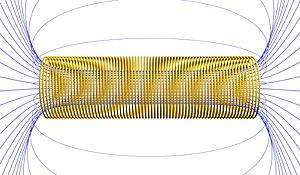
Solénoïde parcouru par un courant éléctrique. Les lignes du champ magnétique sont représentées en bleu.
Un tokamak est un dispositif de confinement magnétique expérimental explorant la physique des plasmas et les possibilités de produire de l'énergie par fusion nucléaire. Il existe deux types de tokamaks aux caractéristiques sensiblement différentes, les tokamaks traditionnels toriques et les tokamaks sphériques.